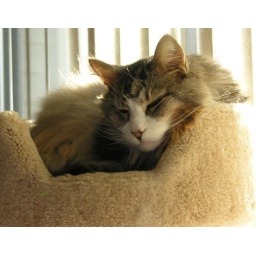
Bogie catching some rays and zzzzz's in the cat tree